Potassium nitrate (data page)

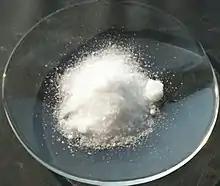
Potassium nitrate.

Potassium nitrate is an oxidizer so storing it near fire hazards or reducing agents should be avoided to minimise risk in case of a fire.